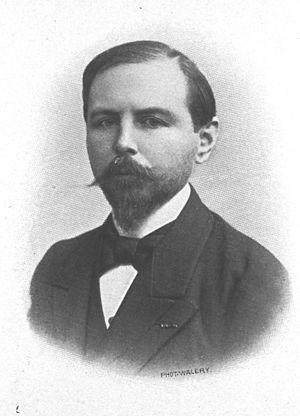
Nicolas Augustin Gilbert est un médecin français, né le 15 février 1858 à Buzancy et mort le 4 mars 1927 à Paris. Spécialiste des maladies du foie, il décrit la maladie ou syndrome de Gilbert.